Ouroboros

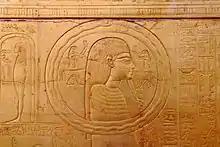
First known representation of the ouroboros, on one of the shrines enclosing the sarcophagus of Tutankhamun

One of the earliest known ouroboros motifs is found in the "Enigmatic Book of the Netherworld", an ancient Egyptian funerary text in KV62, the tomb of Tutankhamun, in the 14th century BCE. The text concerns the actions of Ra and his union with Osiris in the underworld. The ouroboros is depicted twice on the figure: holding their tails in their mouths, one encircling the head and upper chest, the other surrounding the feet of a large figure, which may represent the unified Ra-Osiris (Osiris born again as Ra). Both serpents are manifestations of the deity Mehen, who in other funerary texts protects Ra in his underworld journey. The whole divine figure represents the beginning and the end of time.